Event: Nepal Earthquake
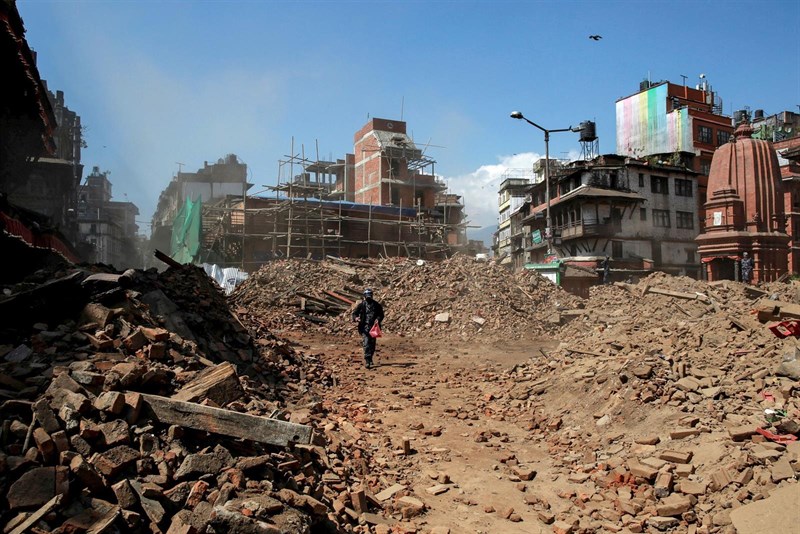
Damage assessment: damage